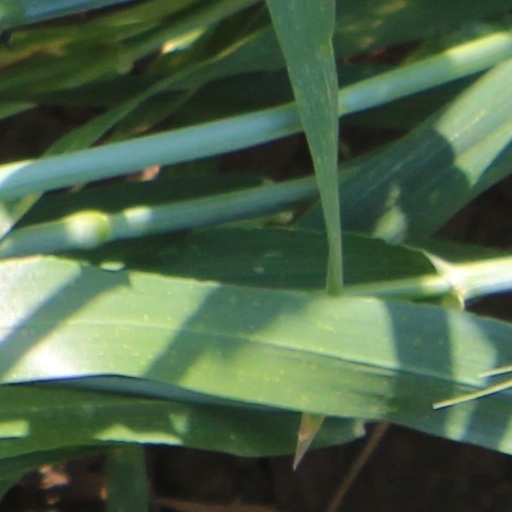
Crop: wheat